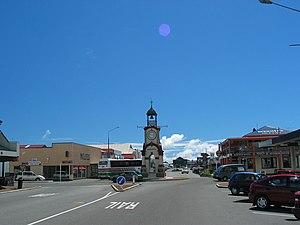
Hokitika est une petite ville du Westland District, située sur la côte ouest de l'île du Sud de la Nouvelle-Zélande, à 250 km à l'ouest de Christchurch et à 40 km de Greymouth. Sa population est d'environ 3 400 habitants